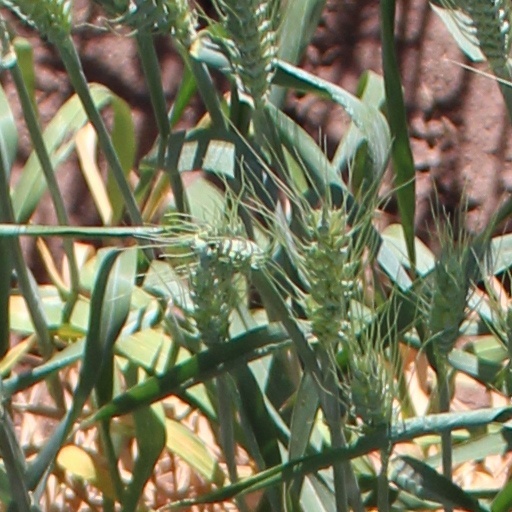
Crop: wheat